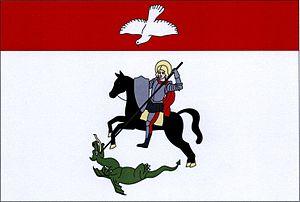
Dolní Čermná est une commune du district d'Ústí nad Orlicí, dans la région de Pardubice, en République tchèque. Sa population s'élevait à 1 316 habitants en 2017.